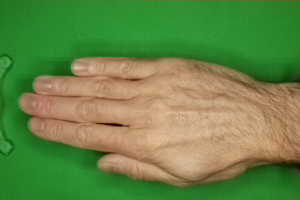
Label: paper